Glades Road

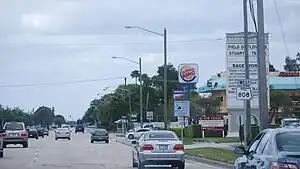
SR 808 west of Florida's Turnpike

Glades Road proper begins at the western terminus of Palmetto Park Road (CR 798) in western unincorporated Boca Raton. It begins traveling north, passing the Waters Edge Elementary School and West Boca Raton Community High School. The right-of-way curves to the east after intersecting access roads to Burt Aaronson South County Regional Park, and serves as the main road to the many gated communities and golf clubs in the area. At an intersection with US 441 / SR 7, the route transitions to SR 808.